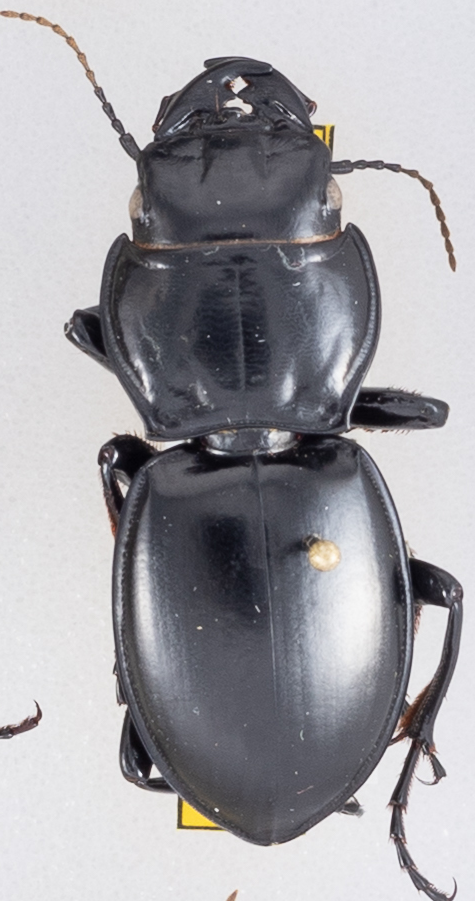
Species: Pasimachus californicus
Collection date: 2019-08-07
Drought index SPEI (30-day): -0.54
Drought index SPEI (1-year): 2.09
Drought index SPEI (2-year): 2.09